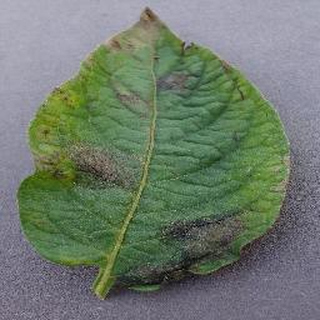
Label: potato_late_blight